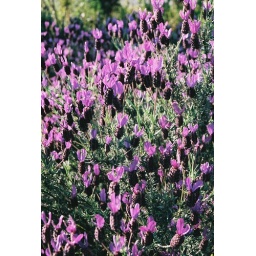
color play roll. shot on my canon slr. these photos are shot with my kitchen wall in mind.